Junkers Ju 90

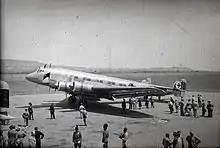
Junkers Ju 90 V2 with Lufthansa registration D-AIVI, Budaörs Airport, July 1938

On 28 August 1937, the first prototype, the Ju 90 V1, performed its maiden flight; it was powered by four Daimler-Benz DB 600C liquid-cooled inverted V engines, each one capable of producing up to 820 kW (1,100 hp). These engines were more powerful than both those of its Ju 89 predecessor and subsequent production standard commercial Ju 90s. It was named "Der Grosse Dessauer", as had been the earlier Junkers G 38. Deutsche Luft Hansa played a leading role in the long-distance portion of flight testing. On 6 February 1938, following eight months of flight tests, this first prototype was lost while performing over-speed tests.